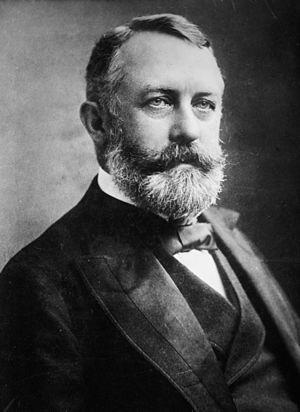
Emma Goldman est une intellectuelle et anarchiste russe née le 27 juin 1869 à Kowno et morte le 14 mai 1940 à Toronto, Canada, connue pour son activisme politique, ses écrits et ses discours radicaux libertaires et féministes. Elle a joué un rôle majeur dans le développement de la philosophie anarchiste en Amérique du Nord et en Europe dans la première moitié du XXᵉ siècle.
Henry Clay Frick, né à West Overton, dans le comté de Westmoreland en Pennsylvanie, le 19 décembre 1849 et mort à New York, le 2 décembre 1919, est un industriel de l’acier et mécène américain.
La grève de Homestead est un lock-out et une grève industriels qui ont débuté le 30 juin 1892 à l'aciérie Homestead Steel Works de Homestead. Le conflit opposait la Amalgamated Association of Iron and Steel Workers à la Carnegie Steel Company. Il a culminé avec une bataille entre les grévistes et des agents de sécurité privés le 6 juillet 1892, qui a mené à la défaite des grévistes et à une diminution de la volonté de syndiquer les travailleurs de l'acier.